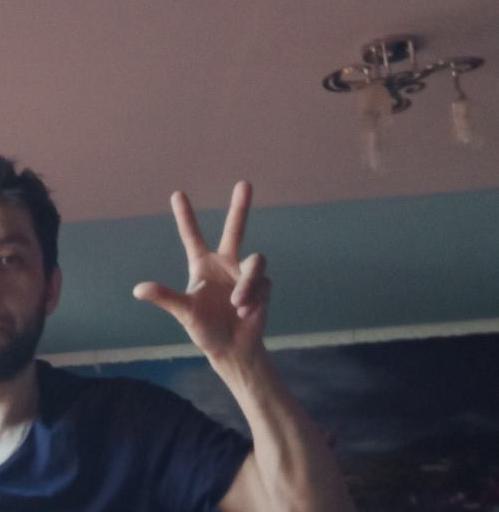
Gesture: three2